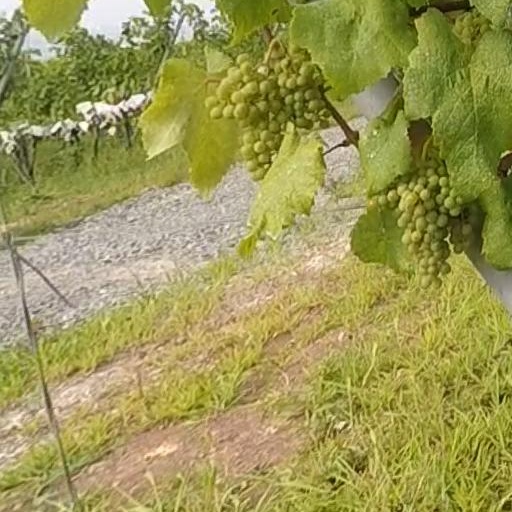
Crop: grape